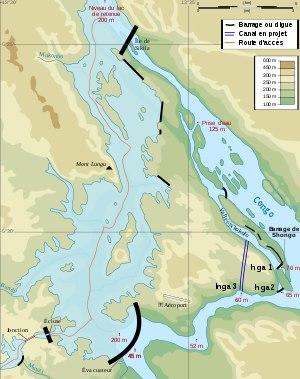
Le canal du Congo est un projet de construction d’un canal à proximité du fleuve Congo en République démocratique du Congo pour surmonter les chutes d'Inga et les chutes Livingstone puis parvenir au Pool Malebo, à proximité de Kinshasa et Brazzaville à environ 300 mètres d'altitude. Il a été étudié à diverses reprises du temps du Congo belge par plusieurs spécialistes belges du génie hydraulique. En 1971, le professeur Nicolas Dehousse et son assistant Robert Arnould mènent une campagne de faisabilité technique dans le Bas-Congo pour la construction d’un tel canal permettant le passage de barges et bateaux de 6 000 tonnes.